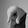
ASL letter: Q